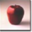
Label: apple